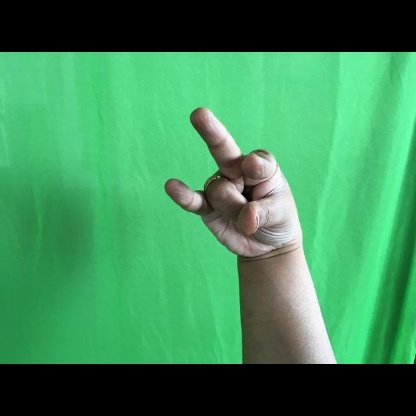
Mudra: Kangulam